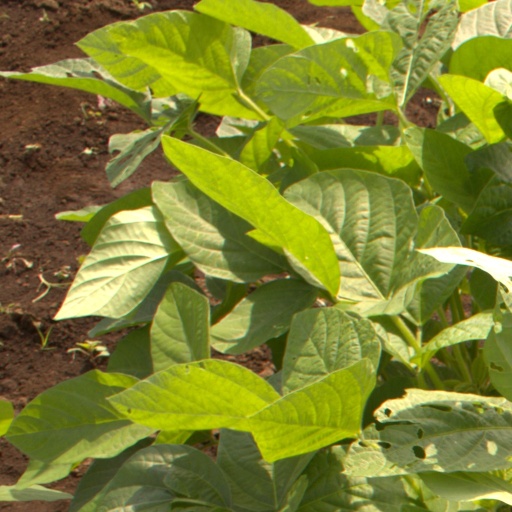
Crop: soybean